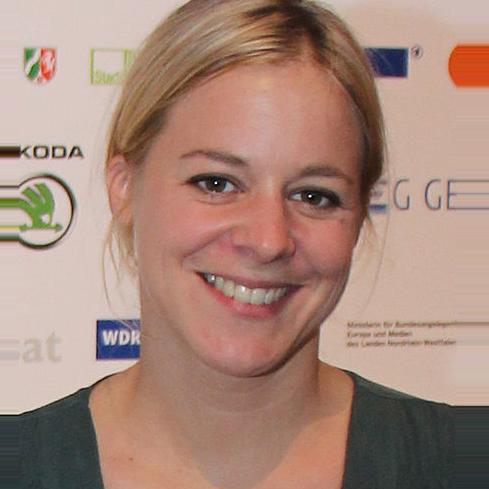
Age: 33